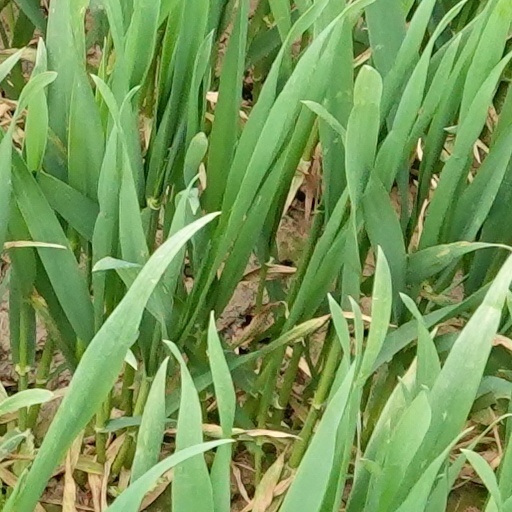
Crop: wheat